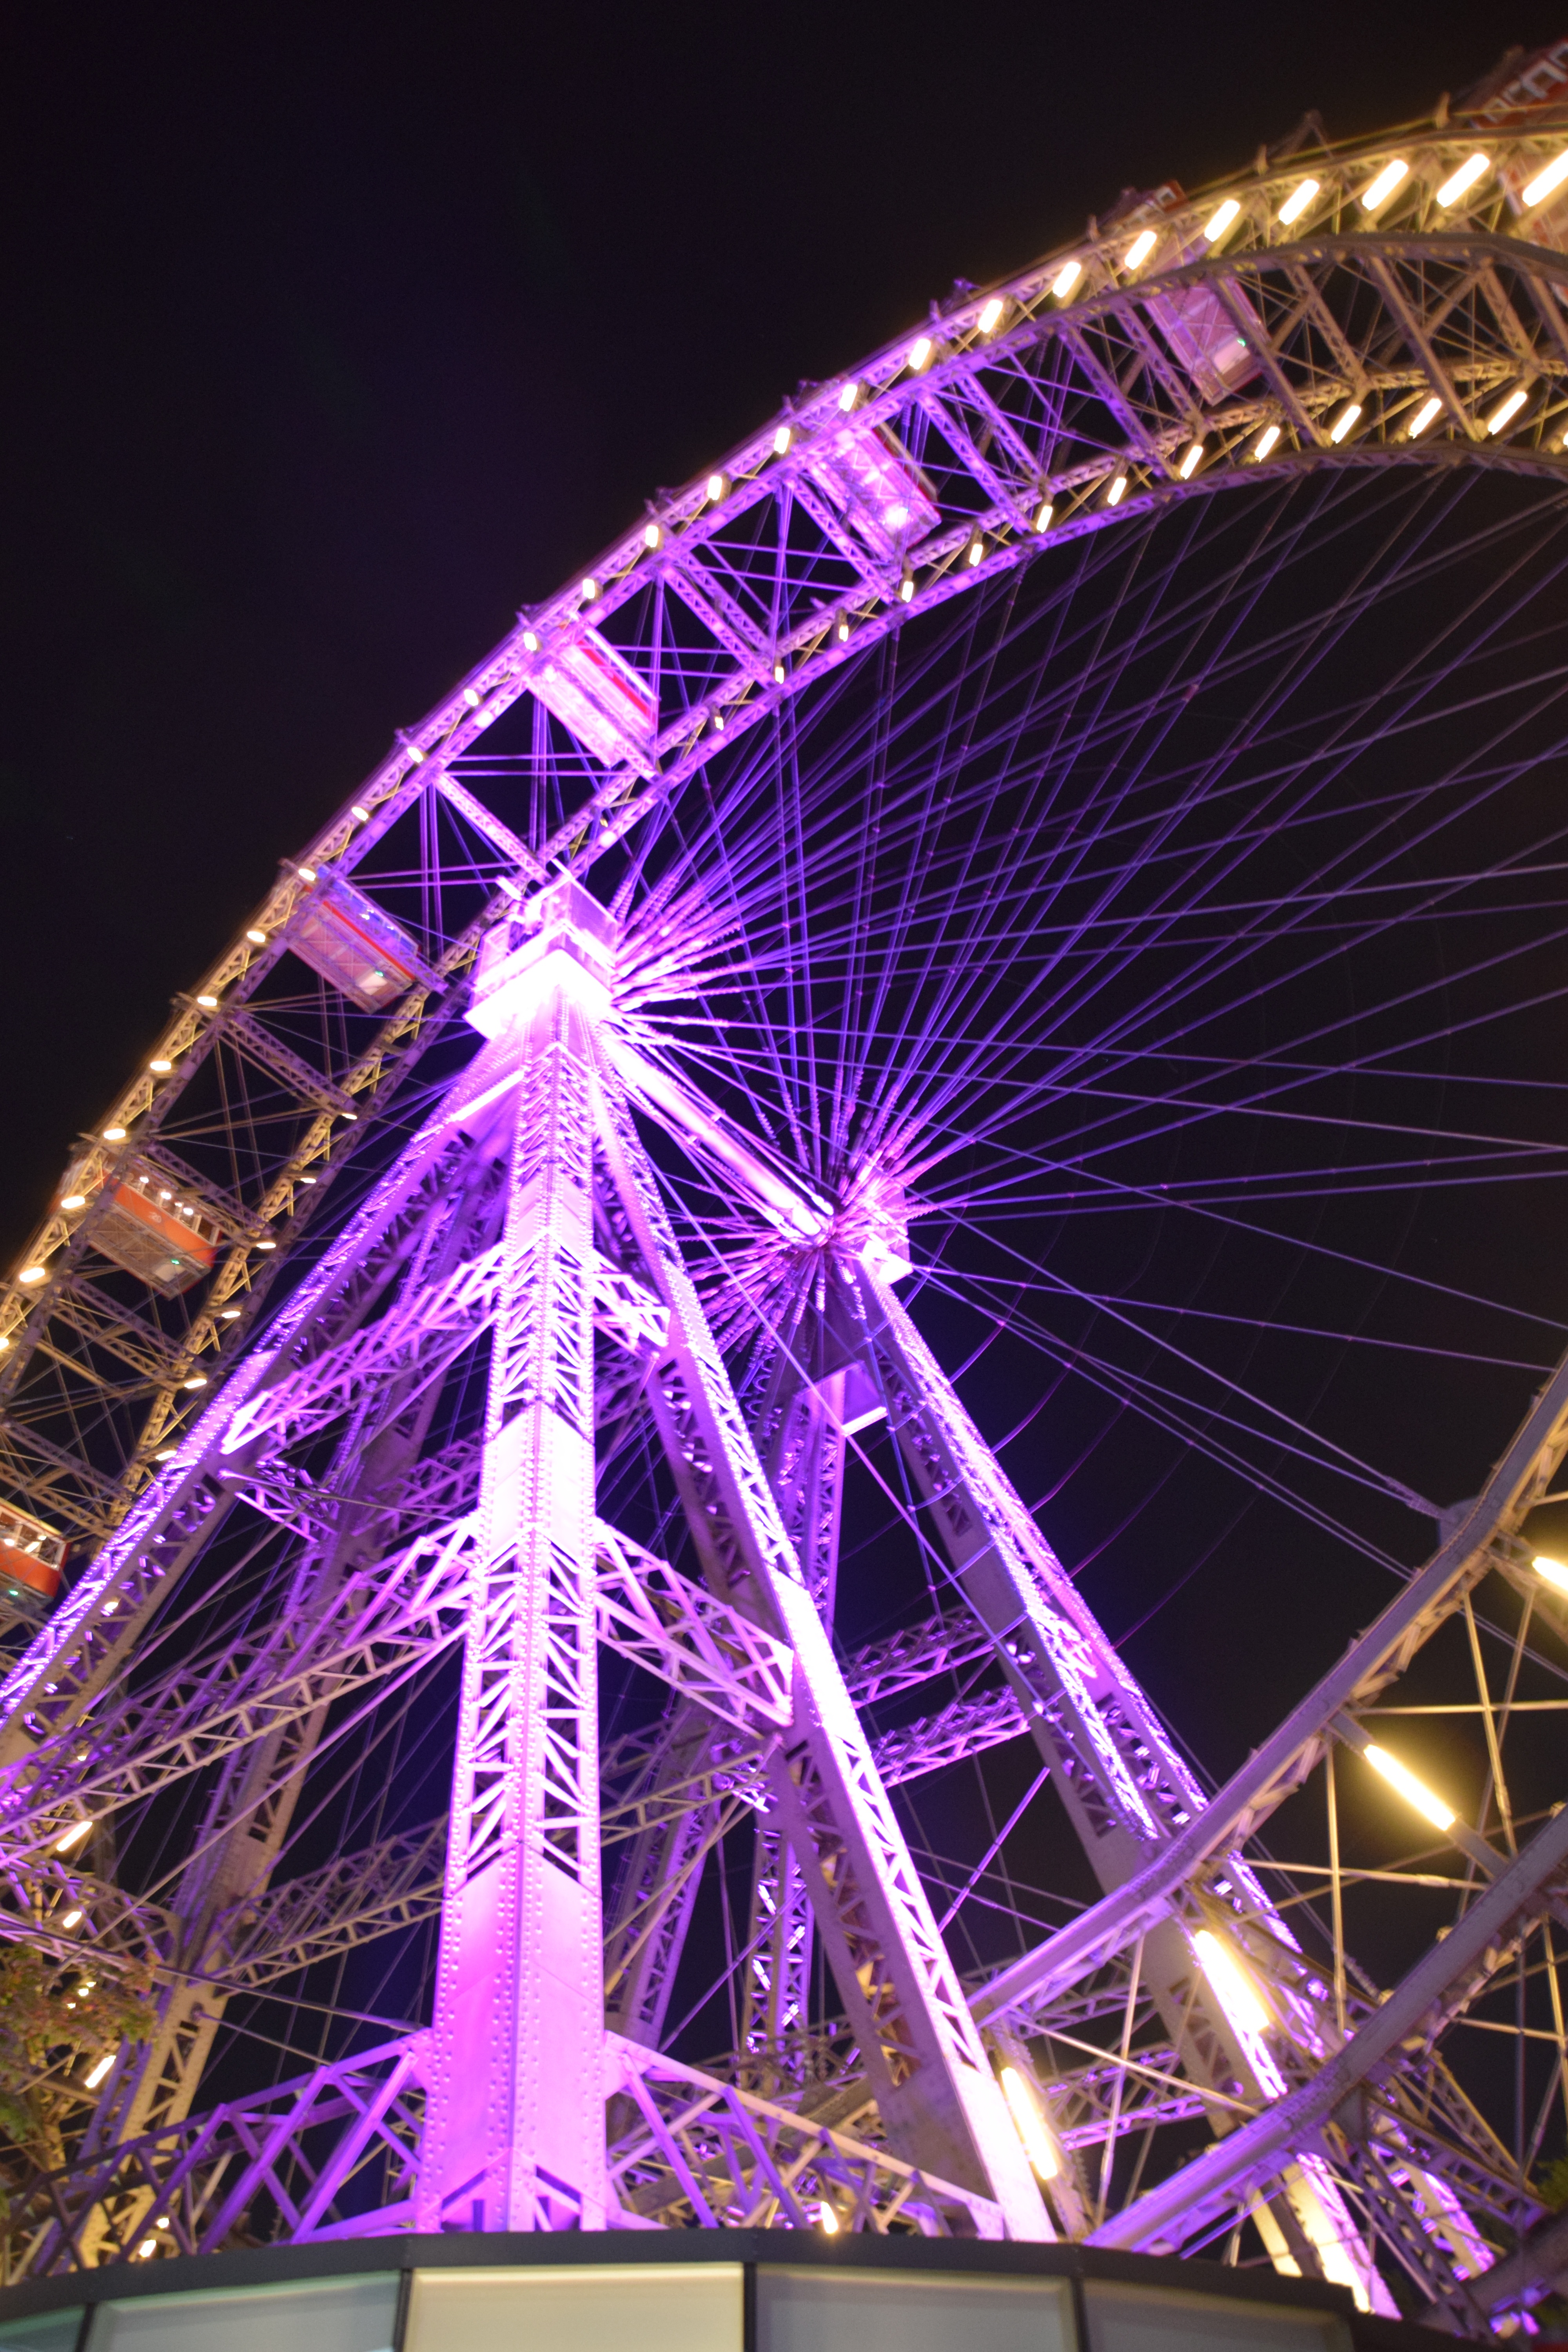
light, night, purple, city, recreation, ferris wheel, amusement park, park, fun, vienna, tourist attraction, fair, abendstimmung, prater, night photograph, amusement ride, outdoor recreation